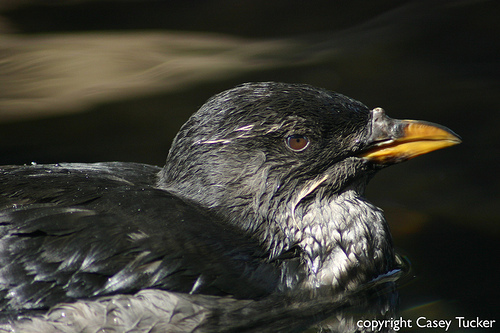
large bird with mostly a dark gray body , speckled with white ununiformally throughout, yellow beak, brown eyes.
a medium sized bird that has multiple tones of grey with a medium sized pointed bill
this bird has a long yellow and black beak, with black and grey feathers covering the rest of its body.
this bird has a pointy yellow bill, black head and wings, and a yellow throat.
this bird's plumage is various shades of black and grey, and it has a bright yellow-orange bill and brown eyes.
this bird contains black and white feathers covering its throat, grey along its flank, and black coverts.
this bird has wings that are black and has a yellow bill
this bird is black with grey and has a long, pointy beak.
a slick looking black bird with a long golden beak.
the bird has a small yellow bill and spotted black belly and breast.
Species: Rhinoceros Auklet